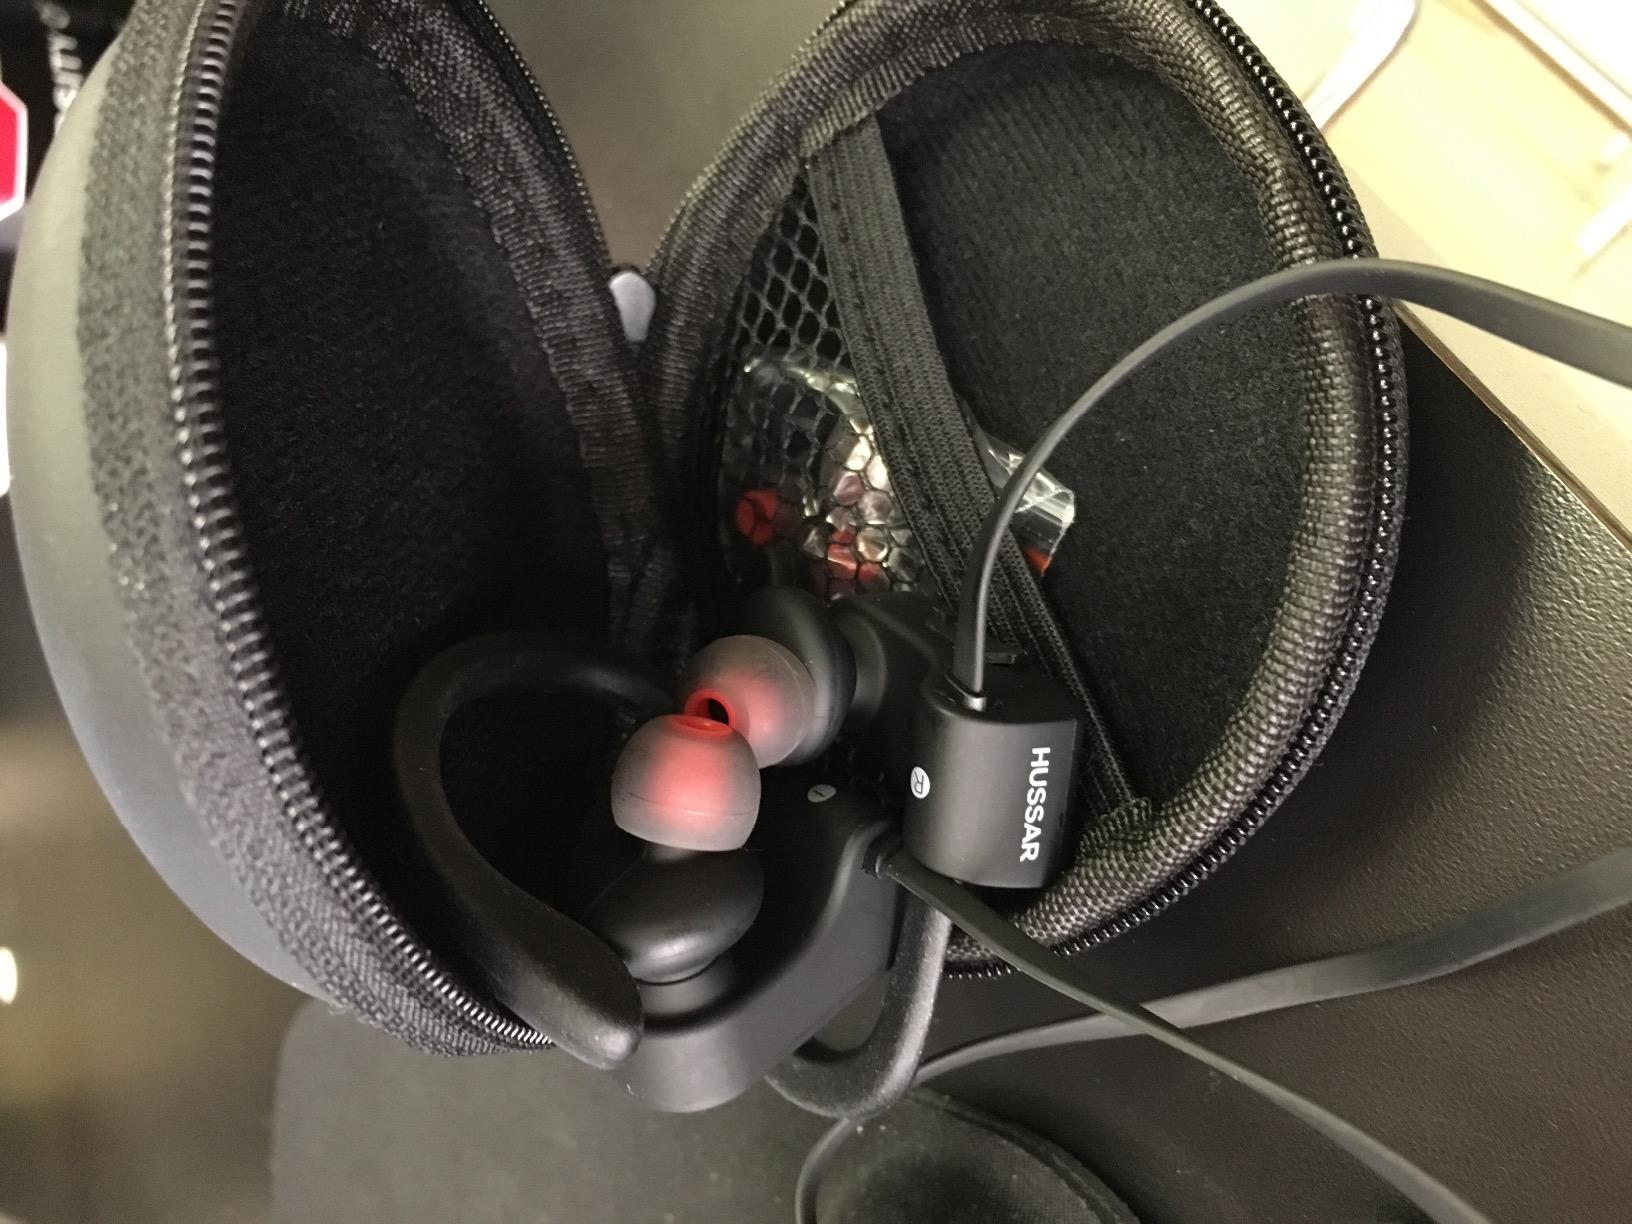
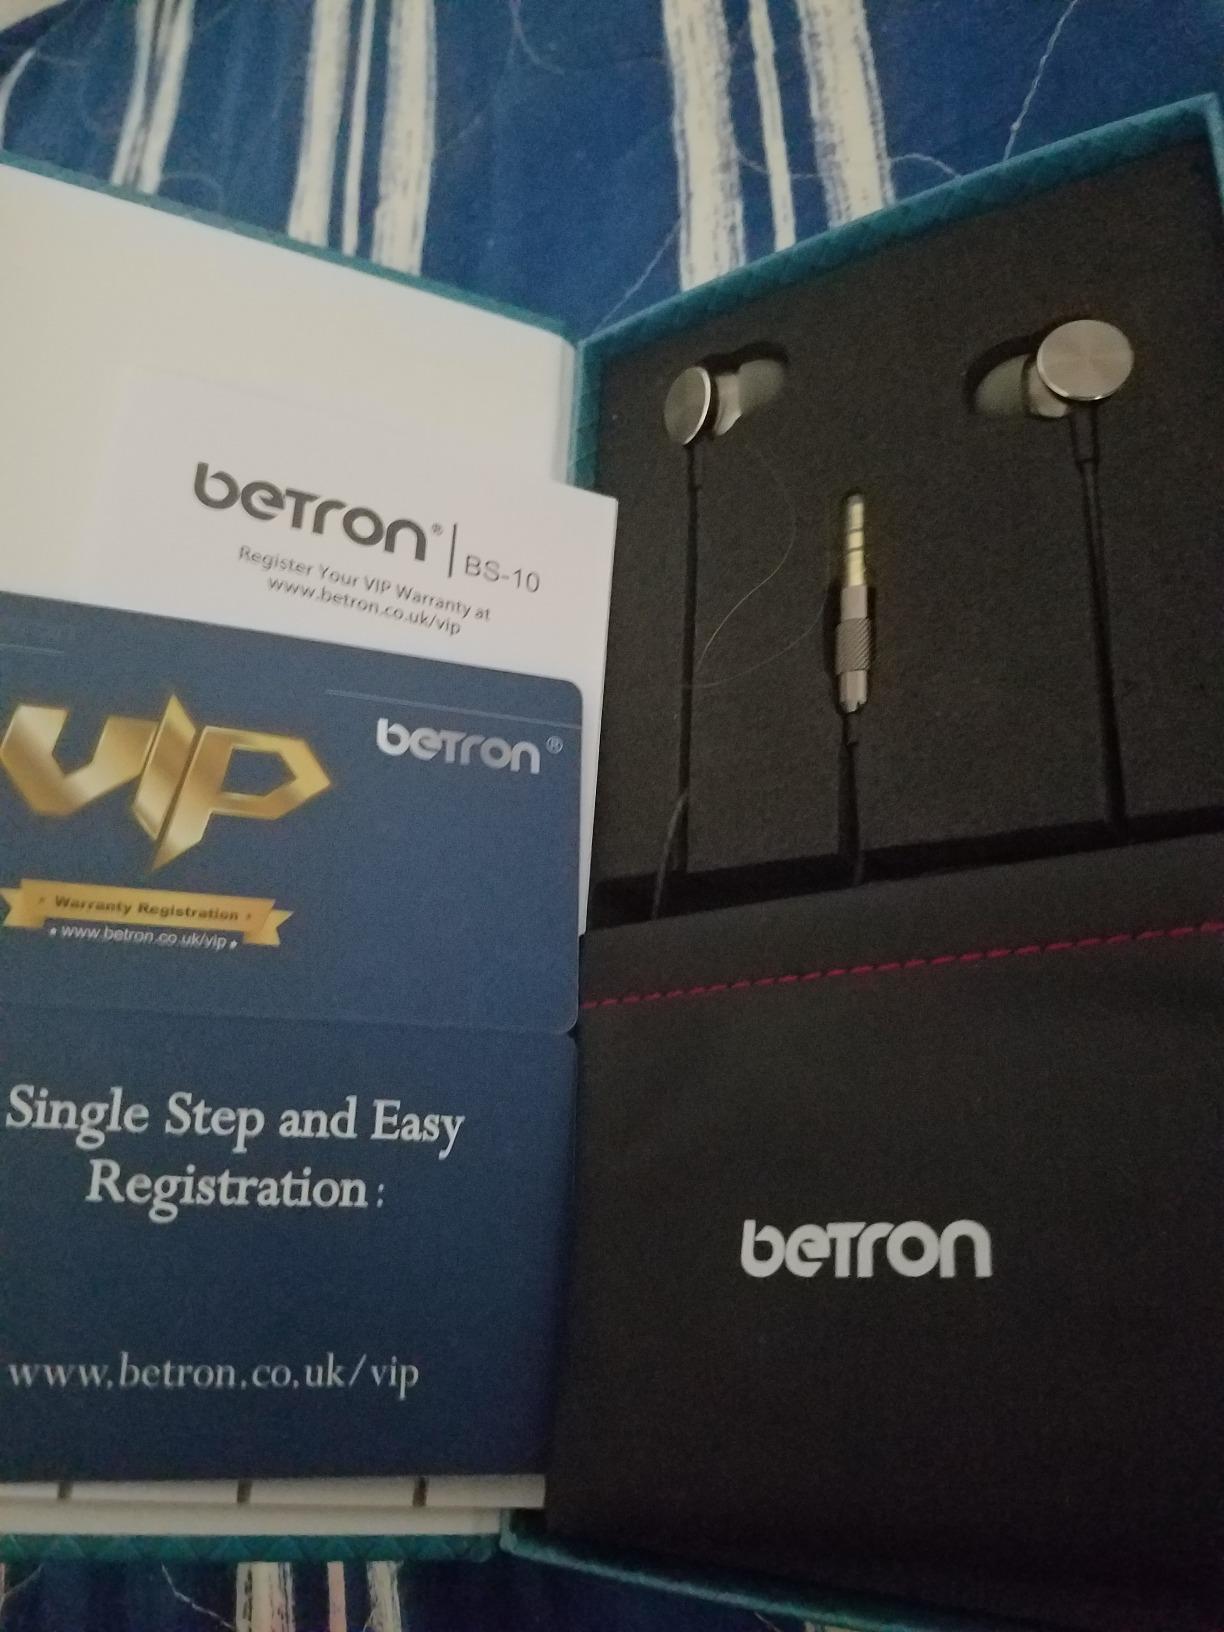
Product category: headphones
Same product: no